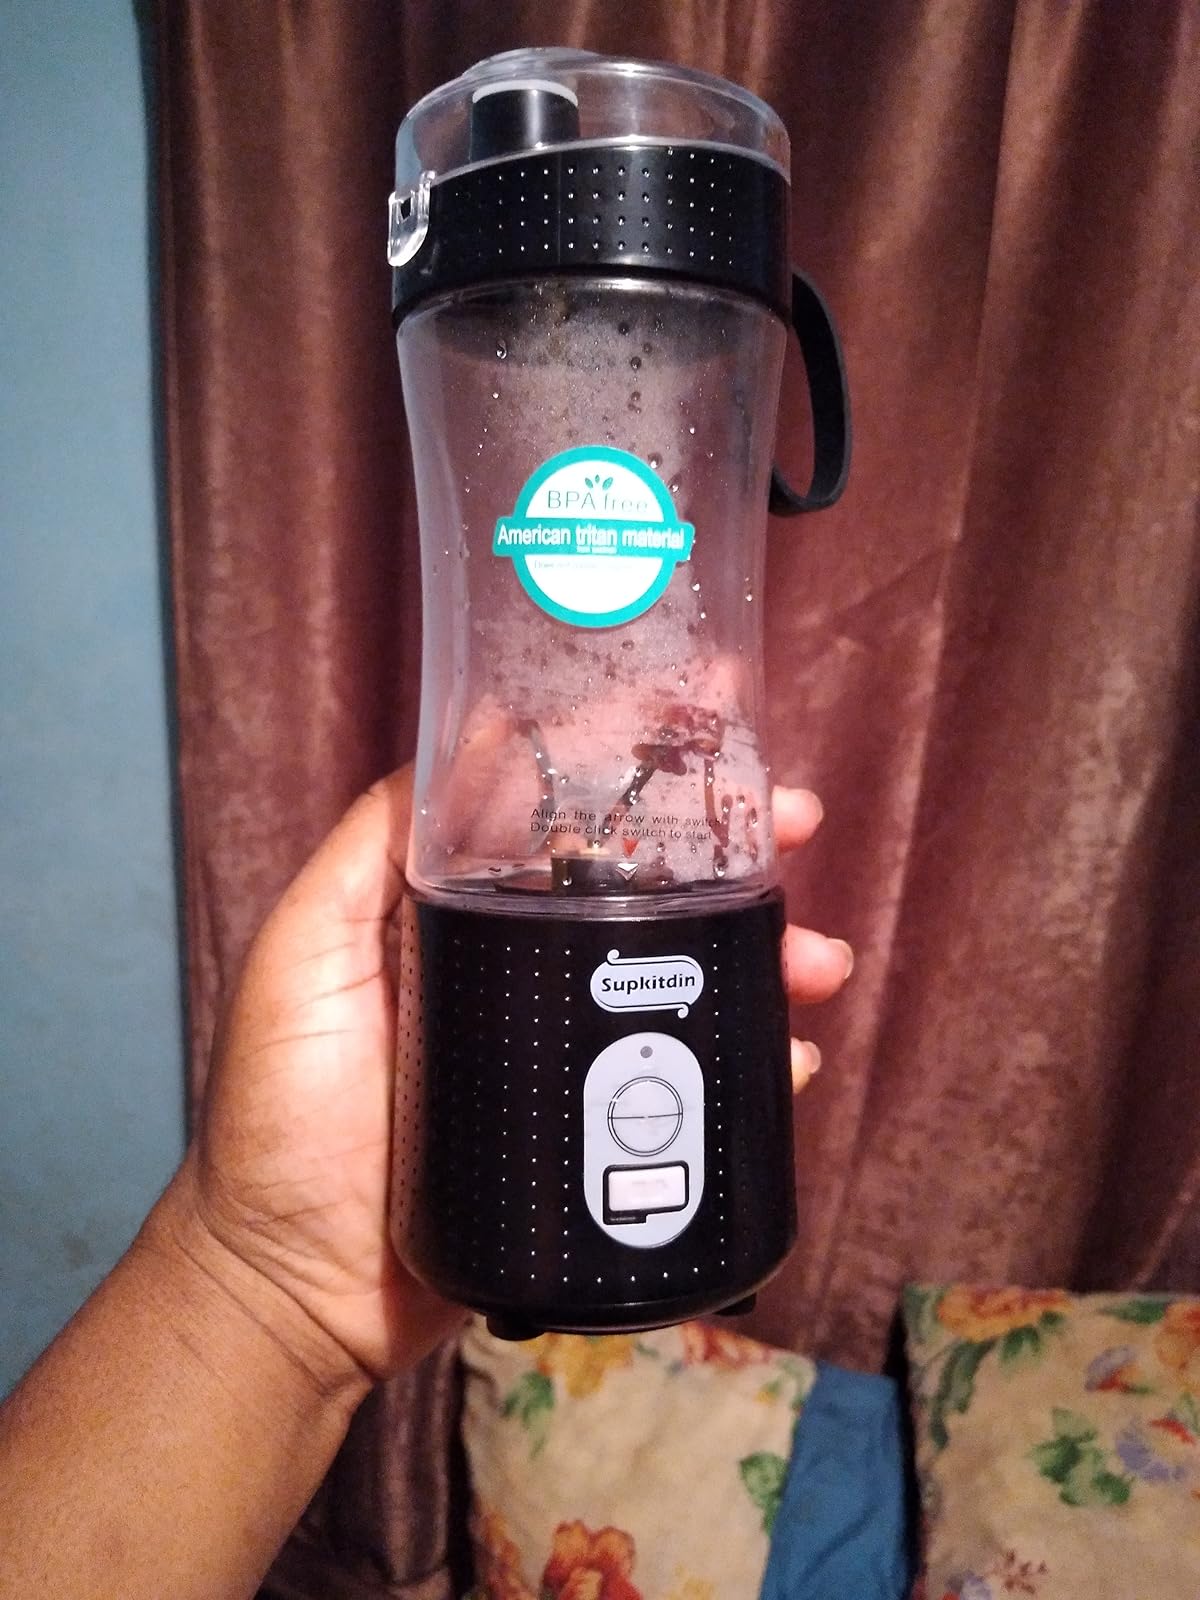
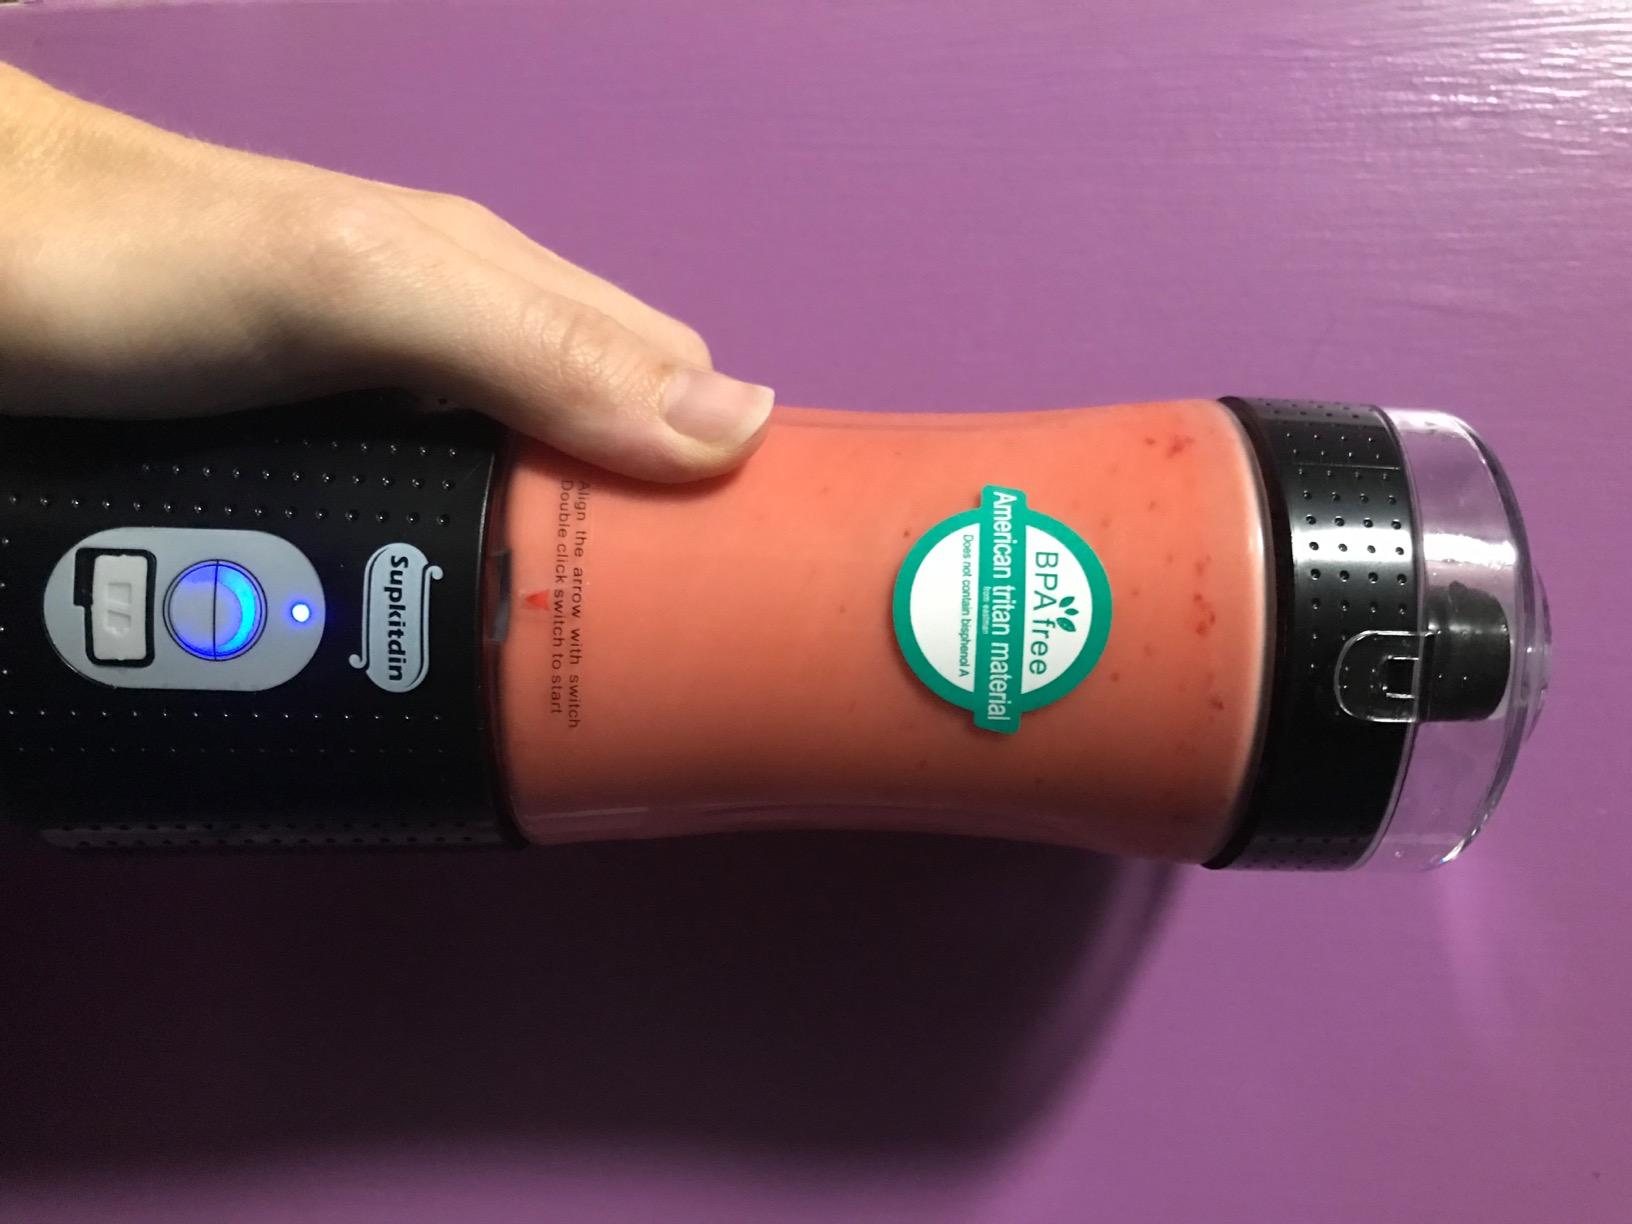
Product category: items_blender
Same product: yes